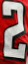
Number: 2